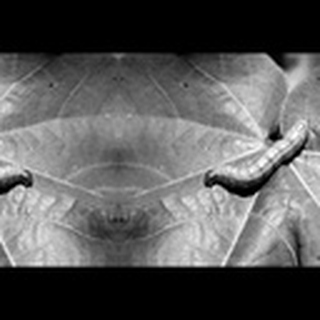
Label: cotton_army_worm